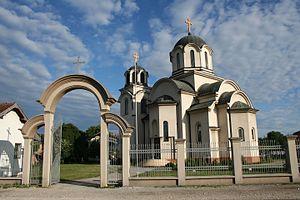
L'éparchie de Šabac est une circonscription de l'Église orthodoxe serbe. Elle a son siège à Šabac et, en 2016, elle a à sa tête l'évêque Lavrentije.